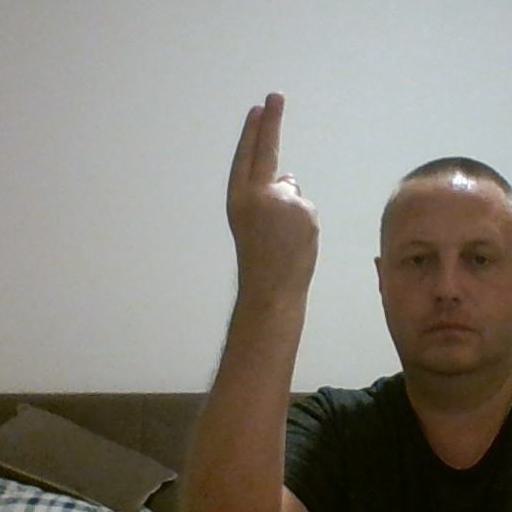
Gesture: two_up_inverted